Henry Bell Van Rensselaer

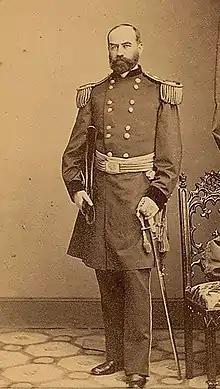

Henry Bell Van Rensselaer (May 14, 1810 – March 23, 1864) was an American military officer in the Union Army during the American Civil War, and a politician who served in the United States Congress as a Representative from the state of New York.